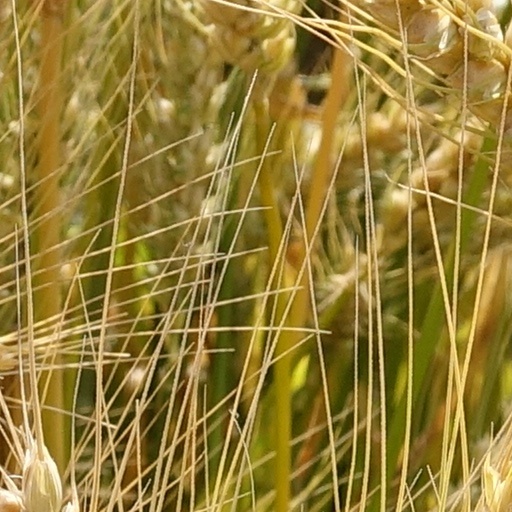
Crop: wheat